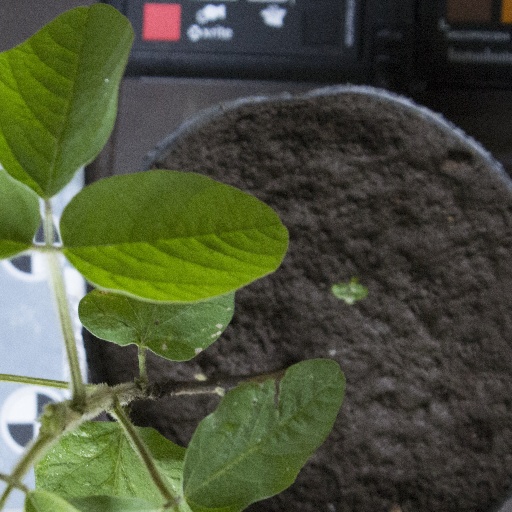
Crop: soybean